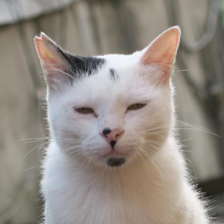
Label: animals